Wicklow Way

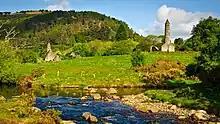
The Wicklow Way passes the ancient Monastic City at Glendalough

Leaving Oldbridge, the Way follows the road for approximately before turning onto a boreen. To the left of the boreen is Wart Stone Field, so called on account of a bullaun stone that lies in the field, water from which is said to cure warts. The boreen ends at Brusher Gap, reputed to be a place where locals left food and supplies for Michael Dwyer and his followers when they went on the run after the 1798 Rebellion. The Way enters Drummin forest, a sitka spruce plantation, where it passes an Adirondack shelter, constructed by Mountain , a volunteer group dedicated to trail preservation that has upgraded various sections of the Wicklow Way over the years. The trail climbs Paddock Hill before descending into a plantation of larch trees. The forest floor here is a habitat for spurges, heath bedstraw and fly agaric toadstools. The trail crosses the Military Road, near Laragh, and then a wooden footbridge across the Glenmacnass River. A dense spread of granite boulders litters the riverbed, glacial erratics deposited by melting glaciers at the end of the last ice age. This stretch of the trail follows an old mass path through a woodland of many native Irish tree species, including oak, rowan, silver birch and willow, carpeted with a forest floor of bilberry, bluebell and hard fern. The Way continues along forest tracks over the shoulder of Brockagh Mountain. At the highest point there is a vista over the Vale of Glendalough with the two lakes nestled in the shelter of Camaderry and Derrybawn Mountains. Exiting the forest, the Way reaches the R756 road and the Glendalough visitor centre. Crossing the Glendasan River, it passes the remains of the Monastic City, founded in the 6th century by Saint Kevin.